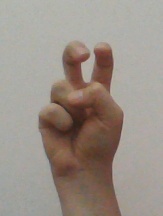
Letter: toot